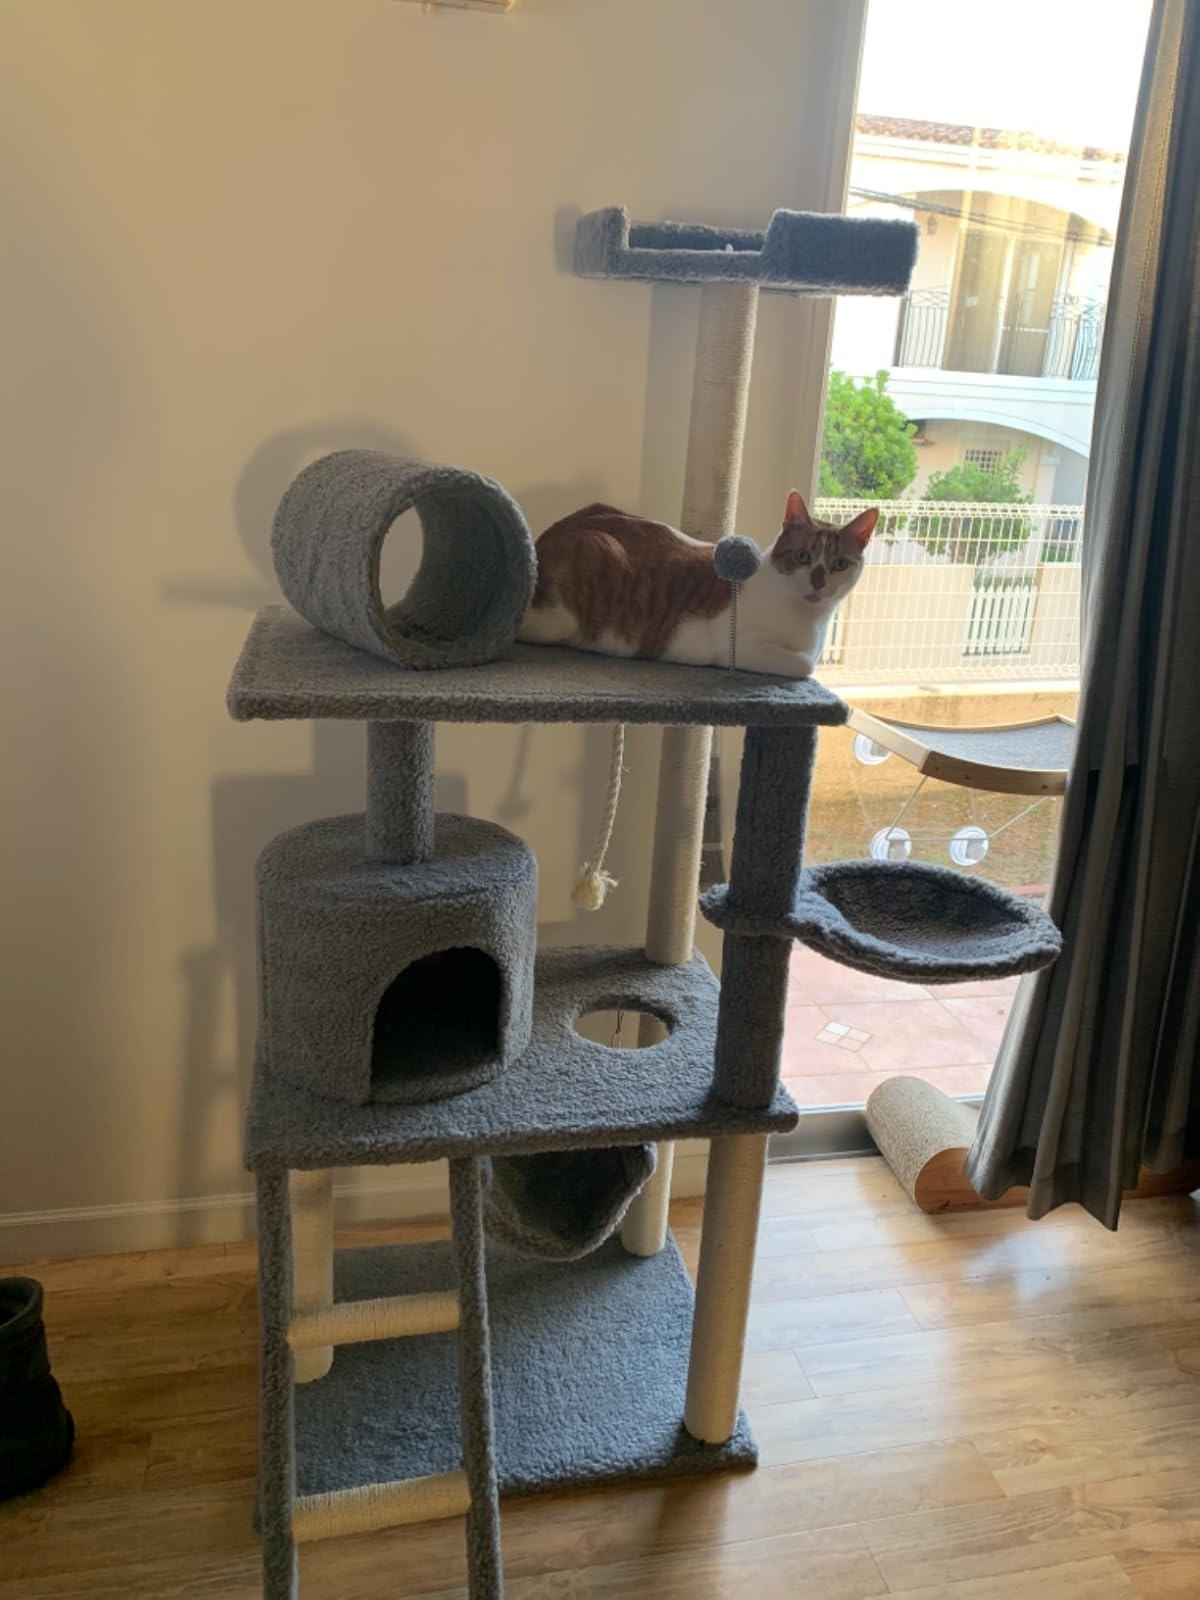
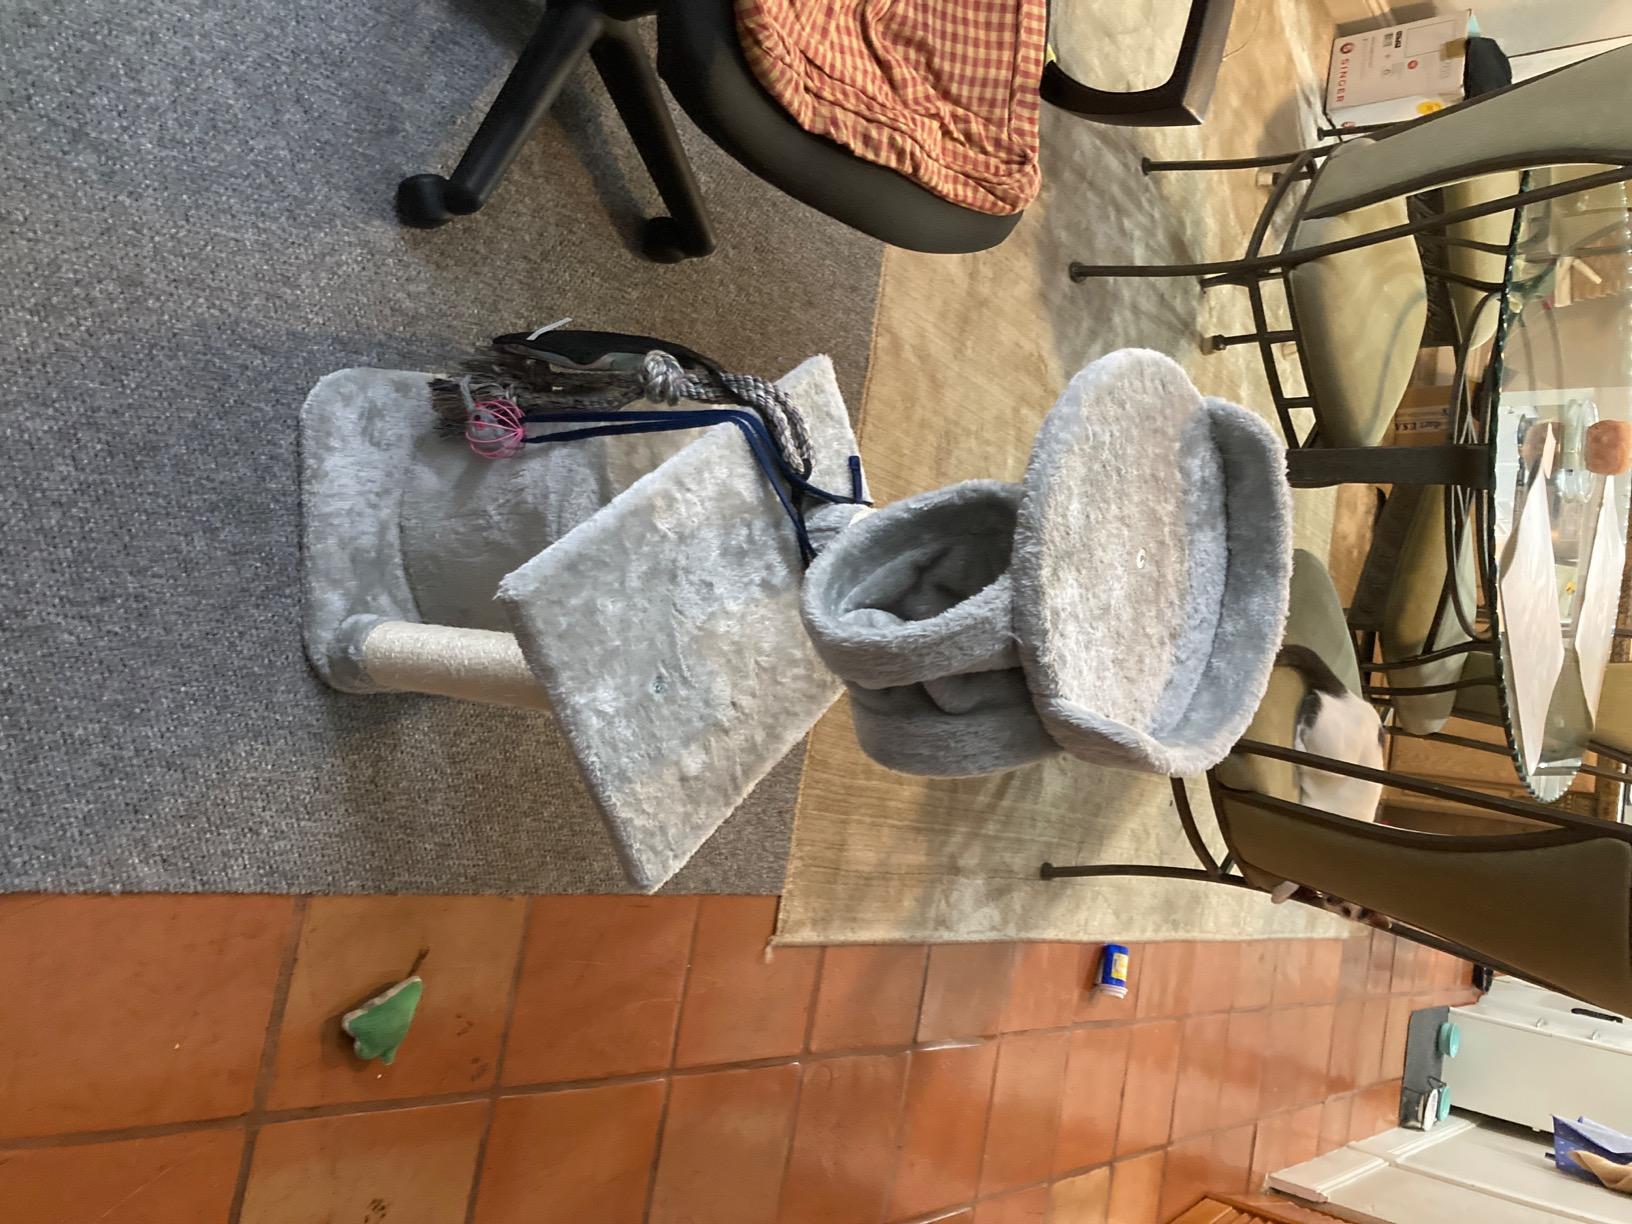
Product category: items_cat tree
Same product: no